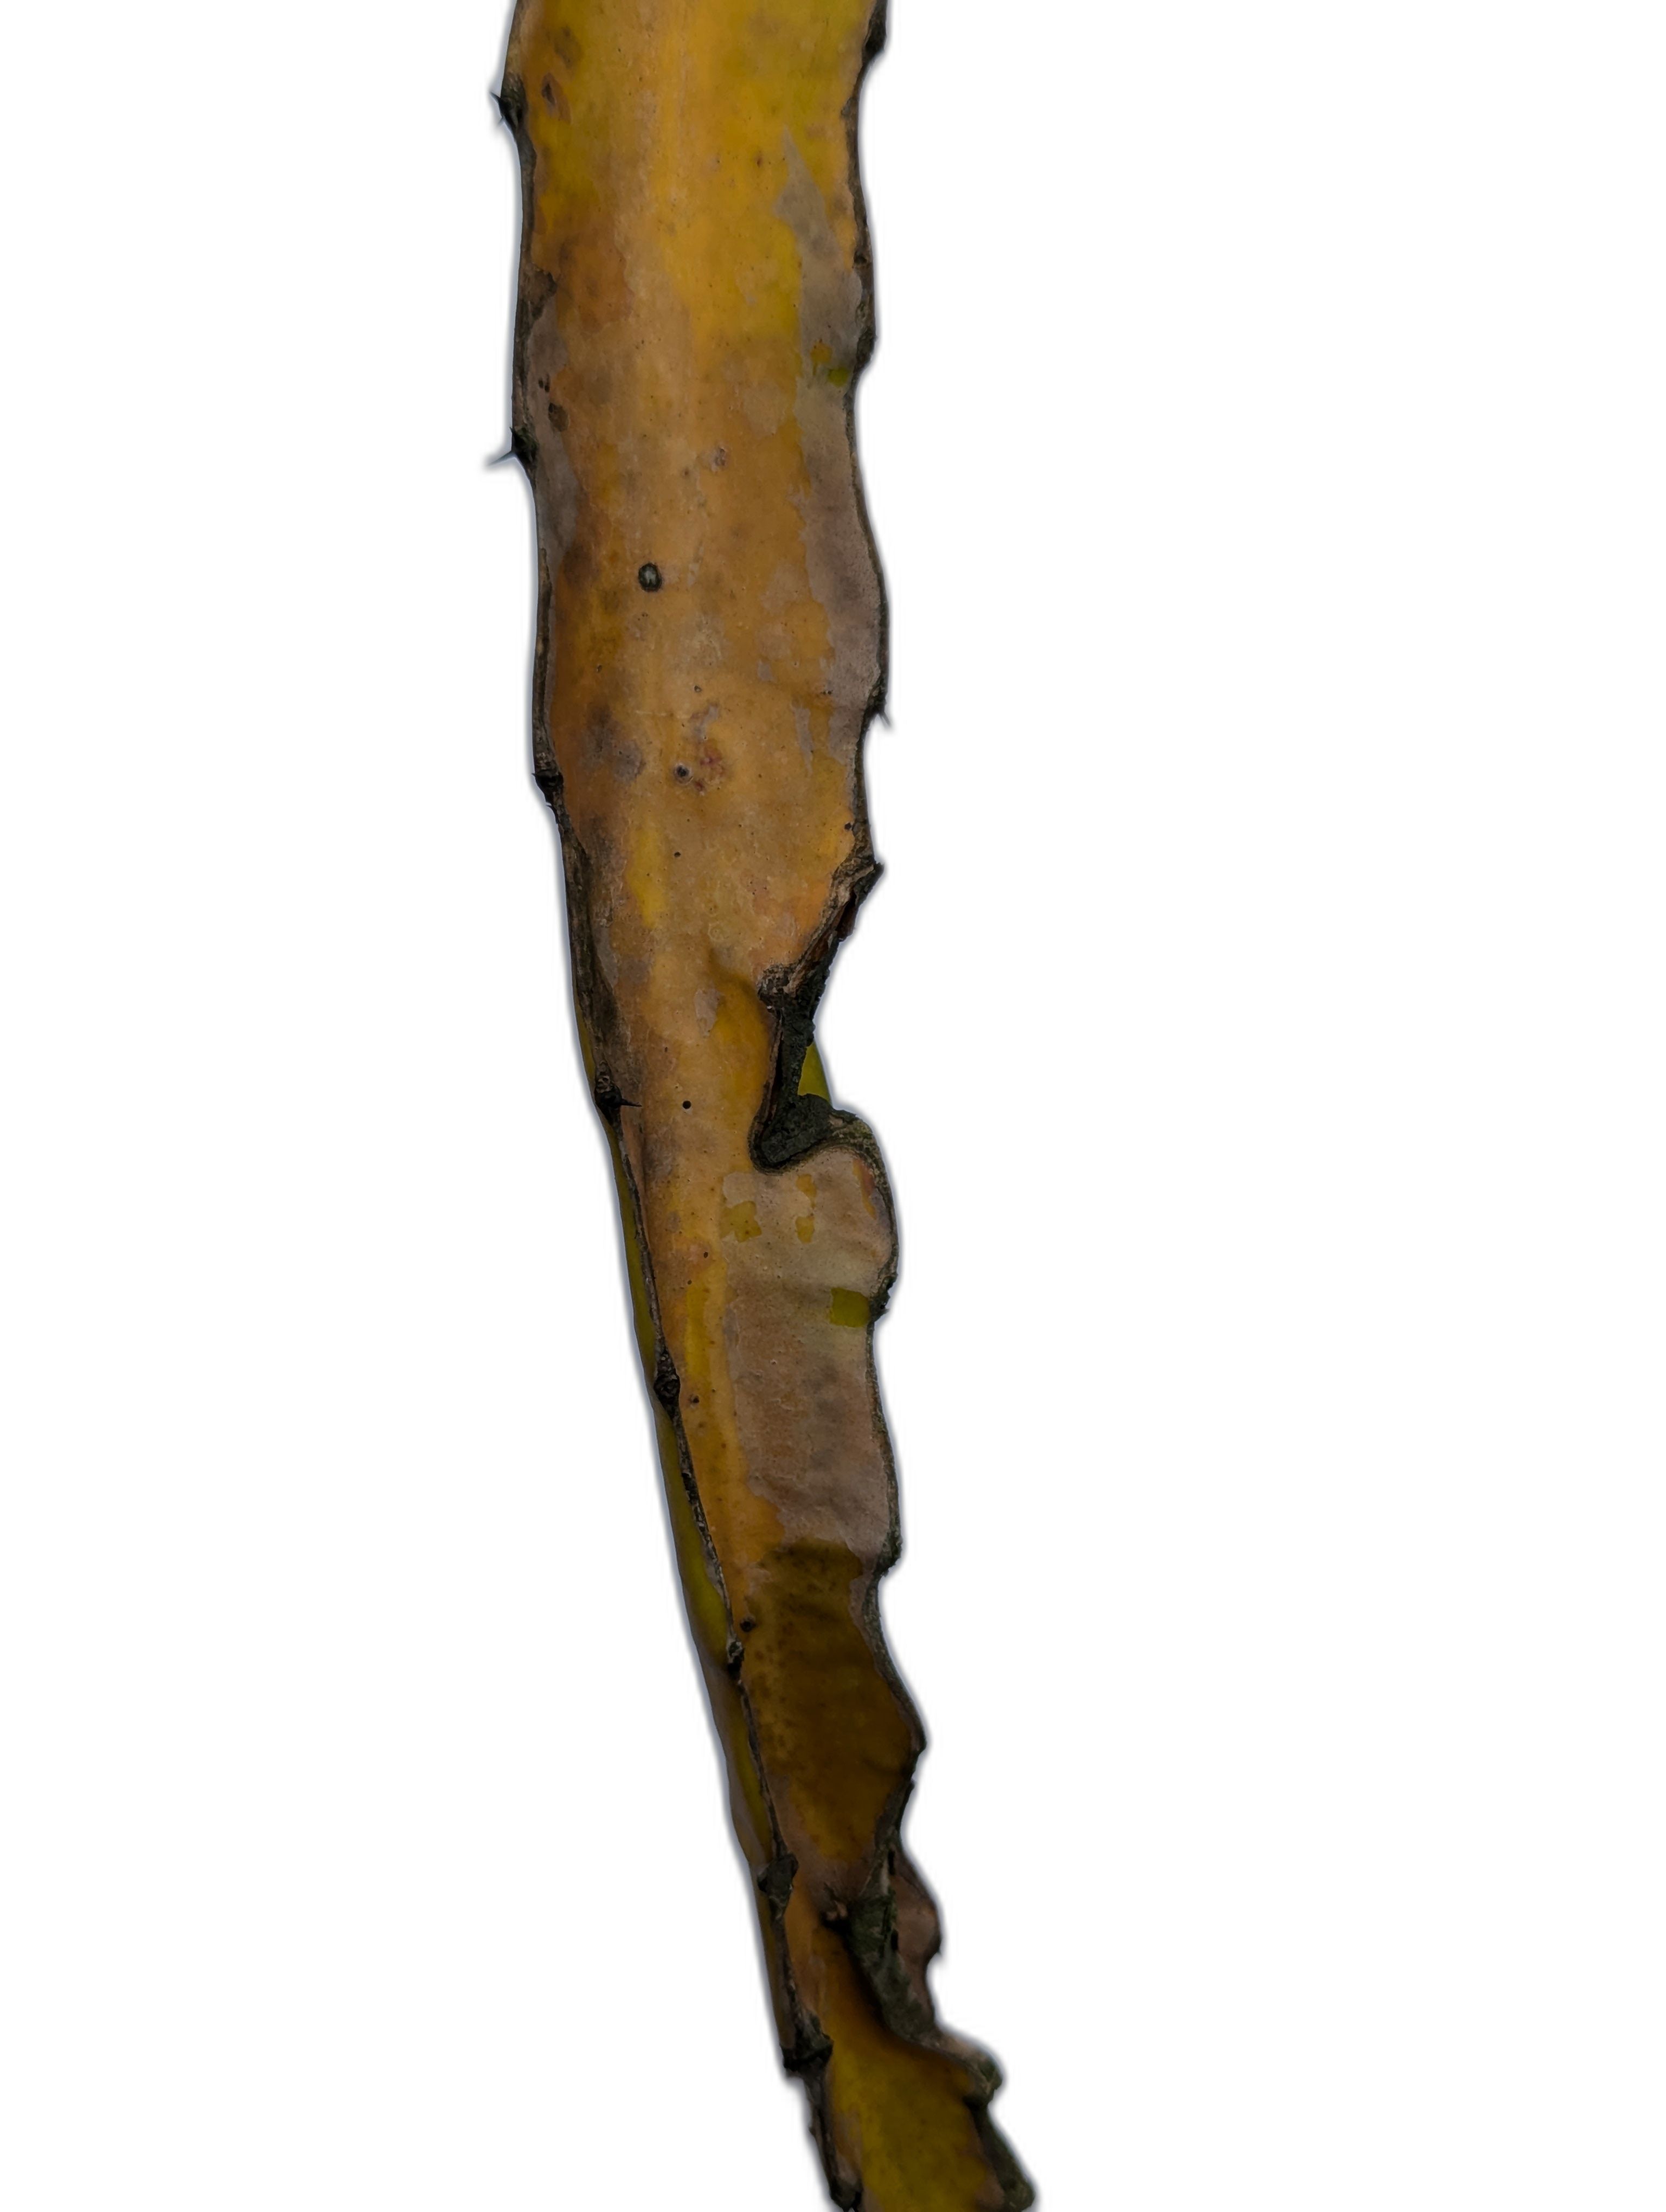
Label: Bad leaf